Diane Keaton

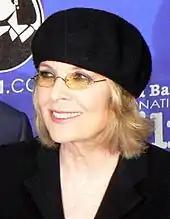
Keaton at the 2012 Santa Barbara International Film Festival

Keaton's first major hit since 1996 came in 2003's romantic comedy "Something's Gotta Give", directed by Nancy Meyers and co-starring Jack Nicholson. Nicholson and Keaton, aged 65 and 56 respectively, were seen as bold casting choices for leads in a romantic comedy. Twentieth Century Fox, the film's original studio, reportedly declined to produce the film, fearing that the lead characters were too old to be bankable. Keaton told "Ladies' Home Journal", "Let's face it, people my age and Jack's age are much deeper, much more soulful, because they've seen a lot of life. They have a great deal of passion and hope—why shouldn't they fall in love? Why shouldn't movies show that?" Keaton played a middle-aged playwright who falls in love with her daughter's much older boyfriend. The film was a major success at the box office, grossing US$125million in North America. Roger Ebert wrote, "Keaton and Nicholson bring so much experience, knowledge and humor to their characters that the film works in ways the screenplay might not have even hoped for." Keaton received her fourth Academy Award nomination for her performance.